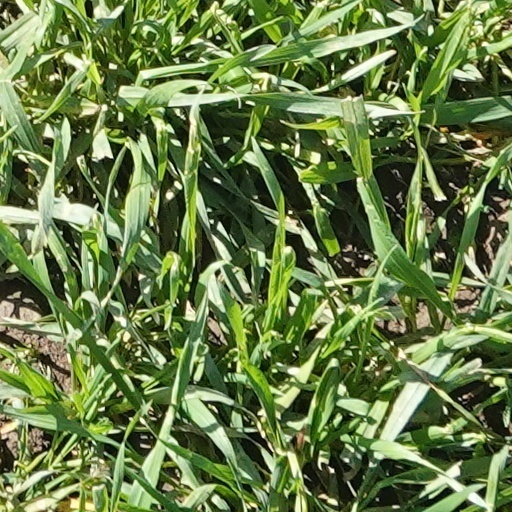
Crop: wheat